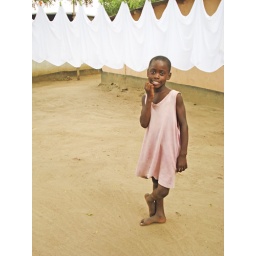
The boy in front of the white sheets